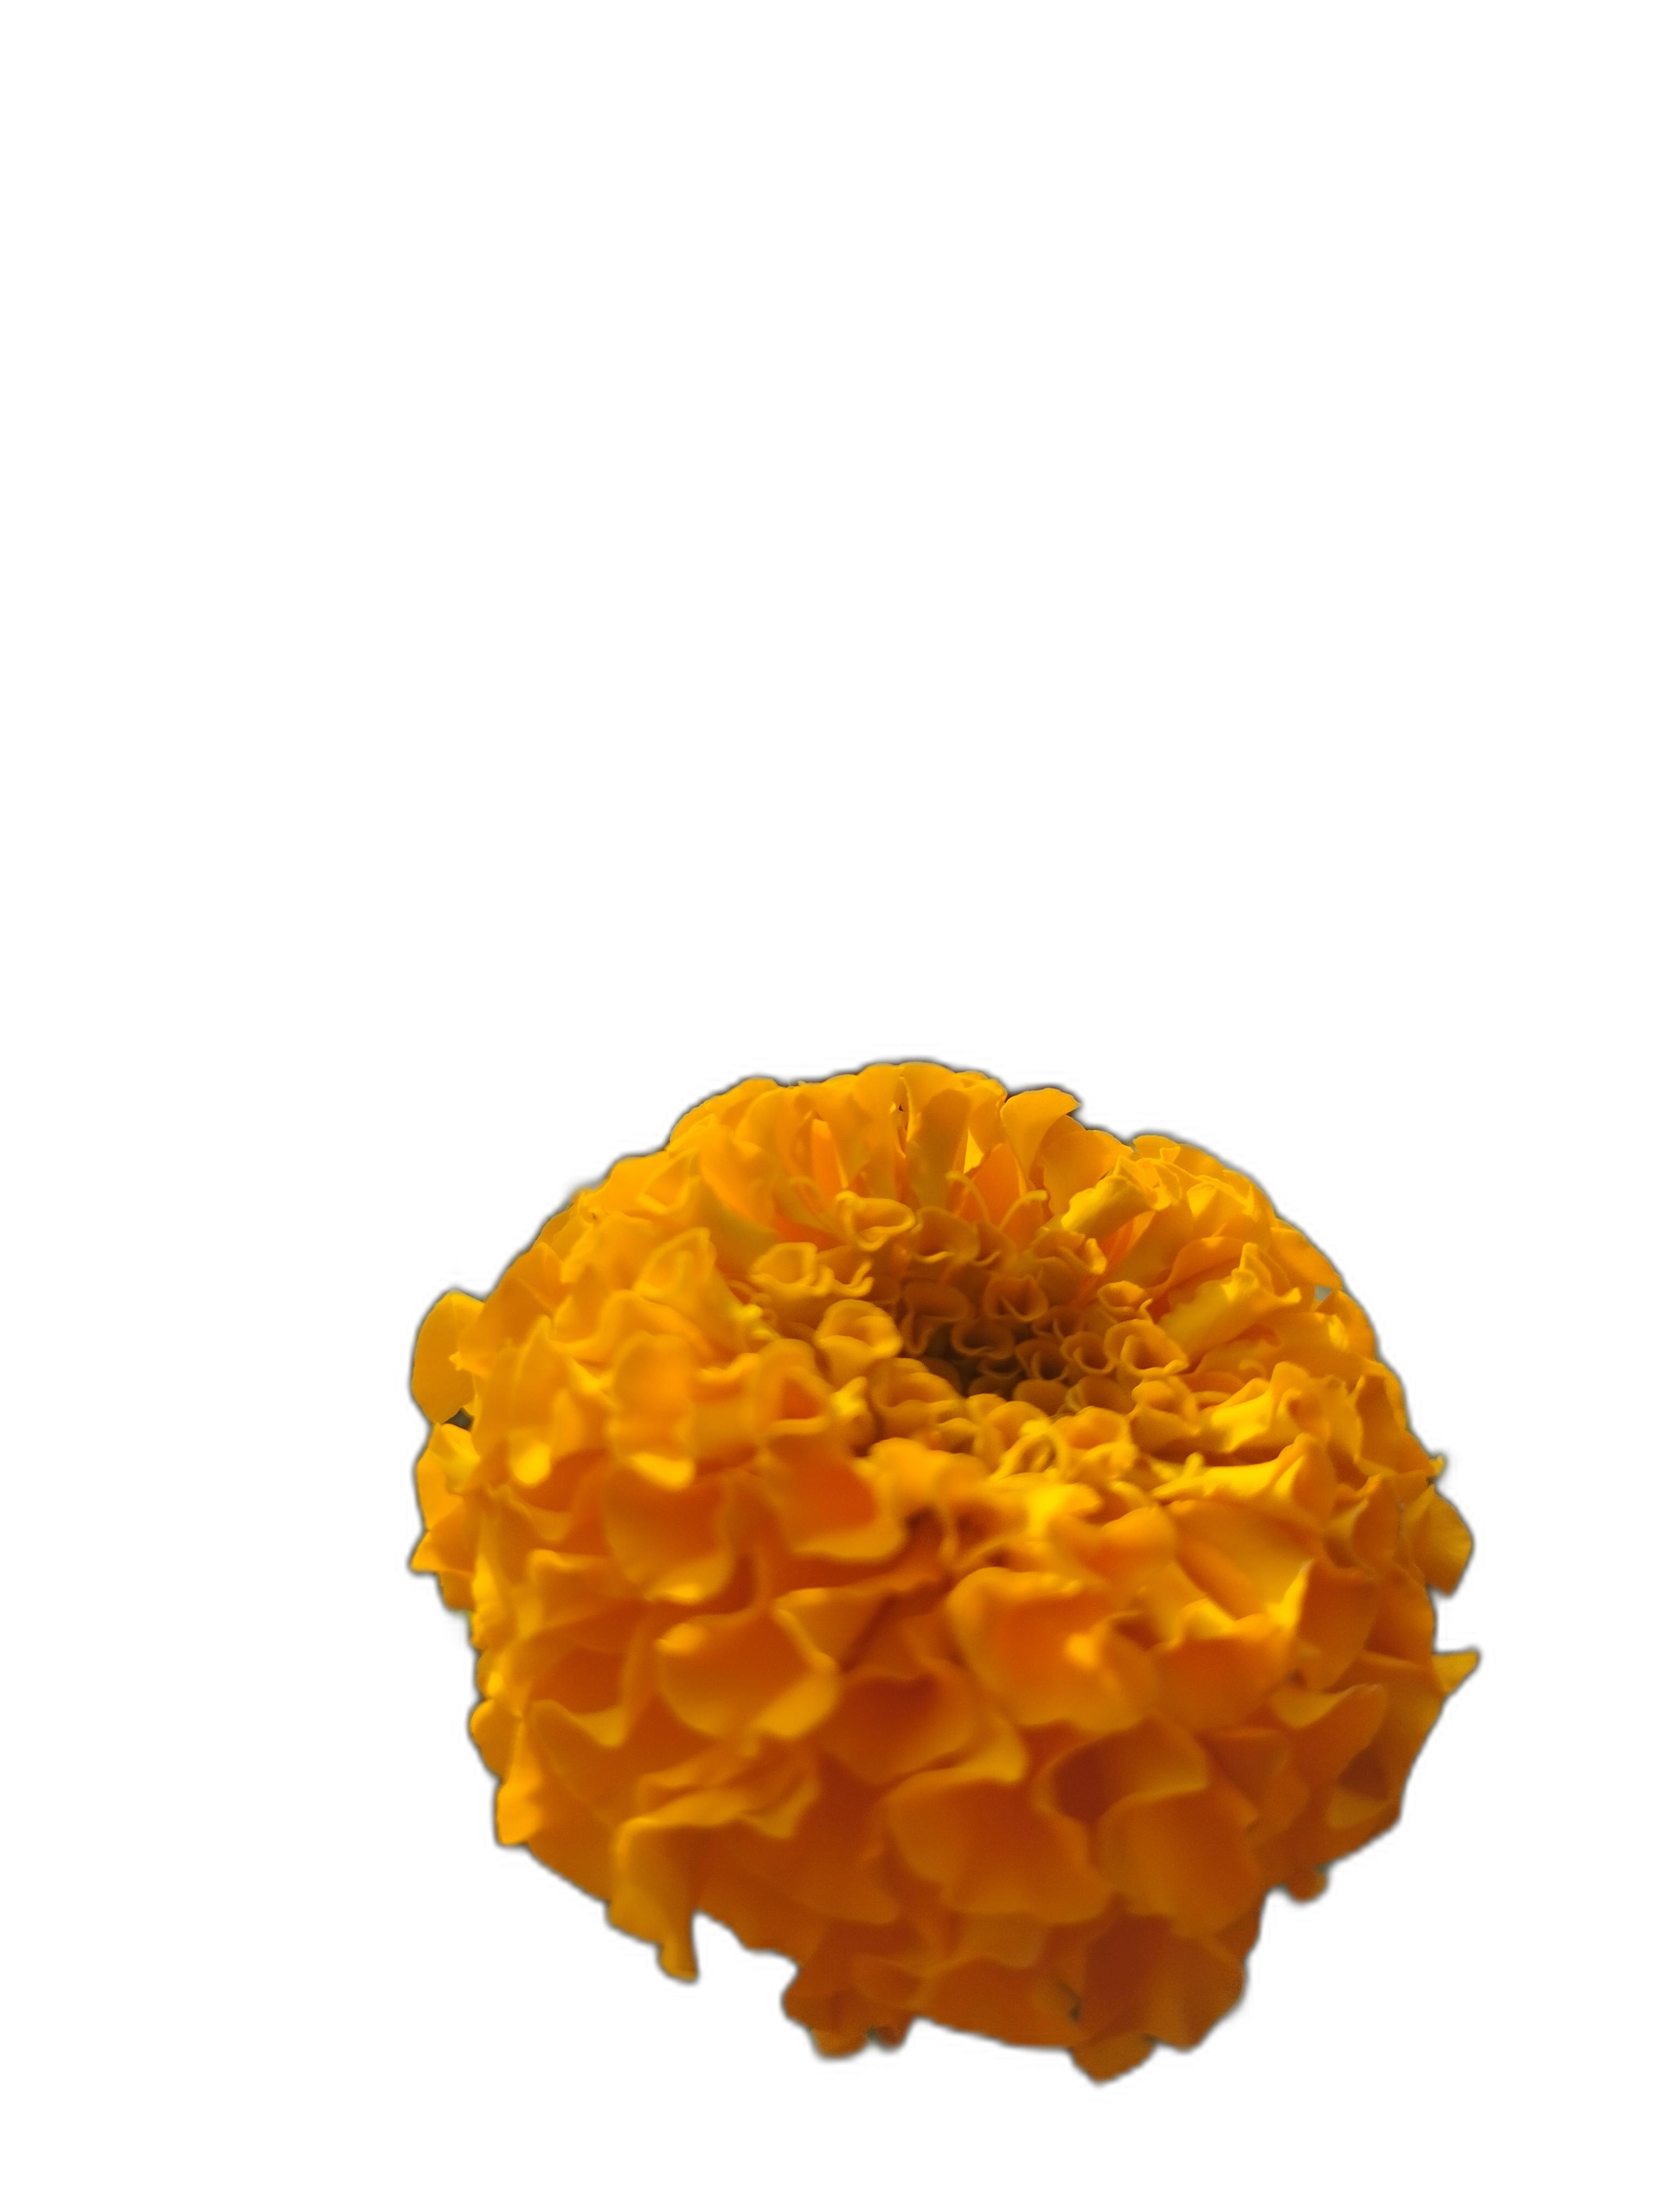
Label: Marigold